War of the Spanish Succession

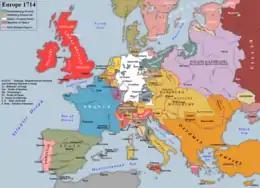
Western Europe in 1714, after the Treaties of Utrecht and Rastatt

Many Allied statesmen, including Marlborough, felt the terms assumed Philip would abdicate on request, and seriously underestimated France's ability to continue the war. They also required the Spanish to accept Archduke Charles as king in his place, which they were certainly unwilling to do, as demonstrated by the failure of Allied campaigns to hold territory outside Catalonia. Although Louis seemed willing to abandon his ambitions in Spain, making war on his grandson was unacceptable, a stipulation so offensive that the French resolved to fight on when it was made public.